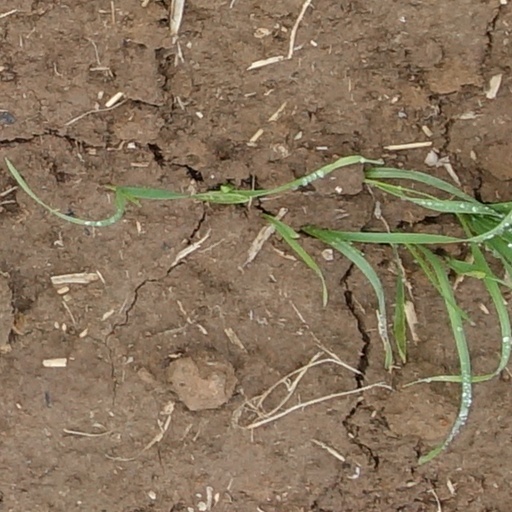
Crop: wheat